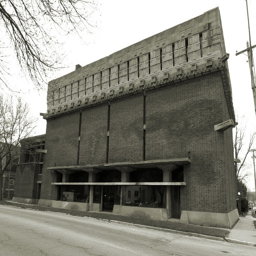
one of only a few public buildings designed by person that was actually constructed .